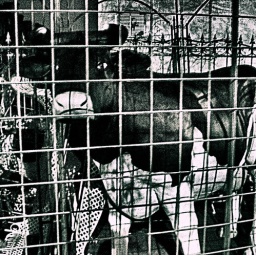
When I realised that this cow was after the cider bottle in the phone box I had to act.